Rajendra Kumar

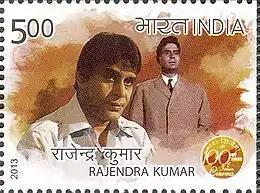
Kumar's stamp published in 2013

Kumar is regarded as one of the greatest actors of Hindi cinema. Known for his acting and mannerism, he earned the nickname of "Jubilee Kumar" as five or six of his films used to run simultaneously for 25 weeks.